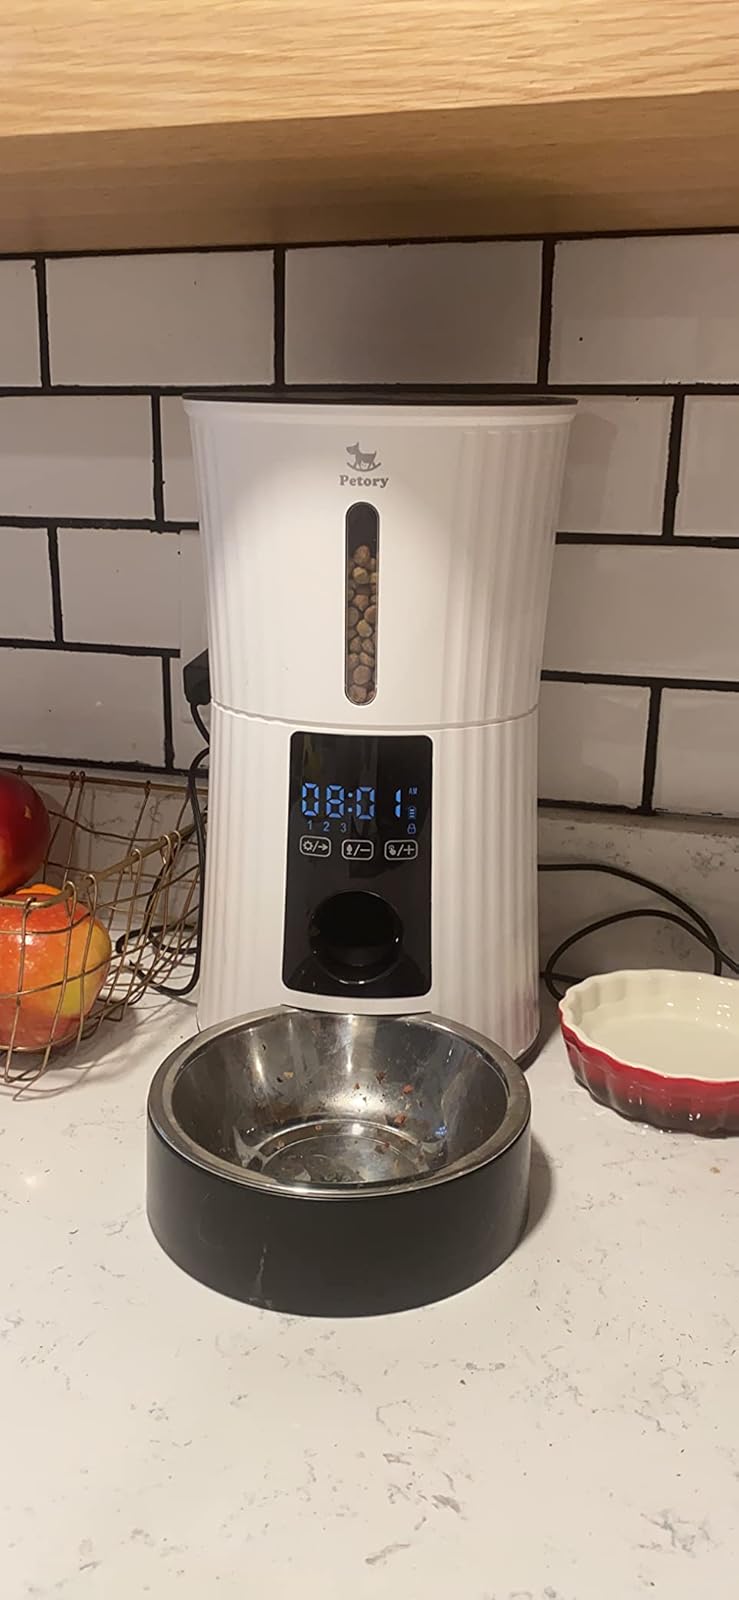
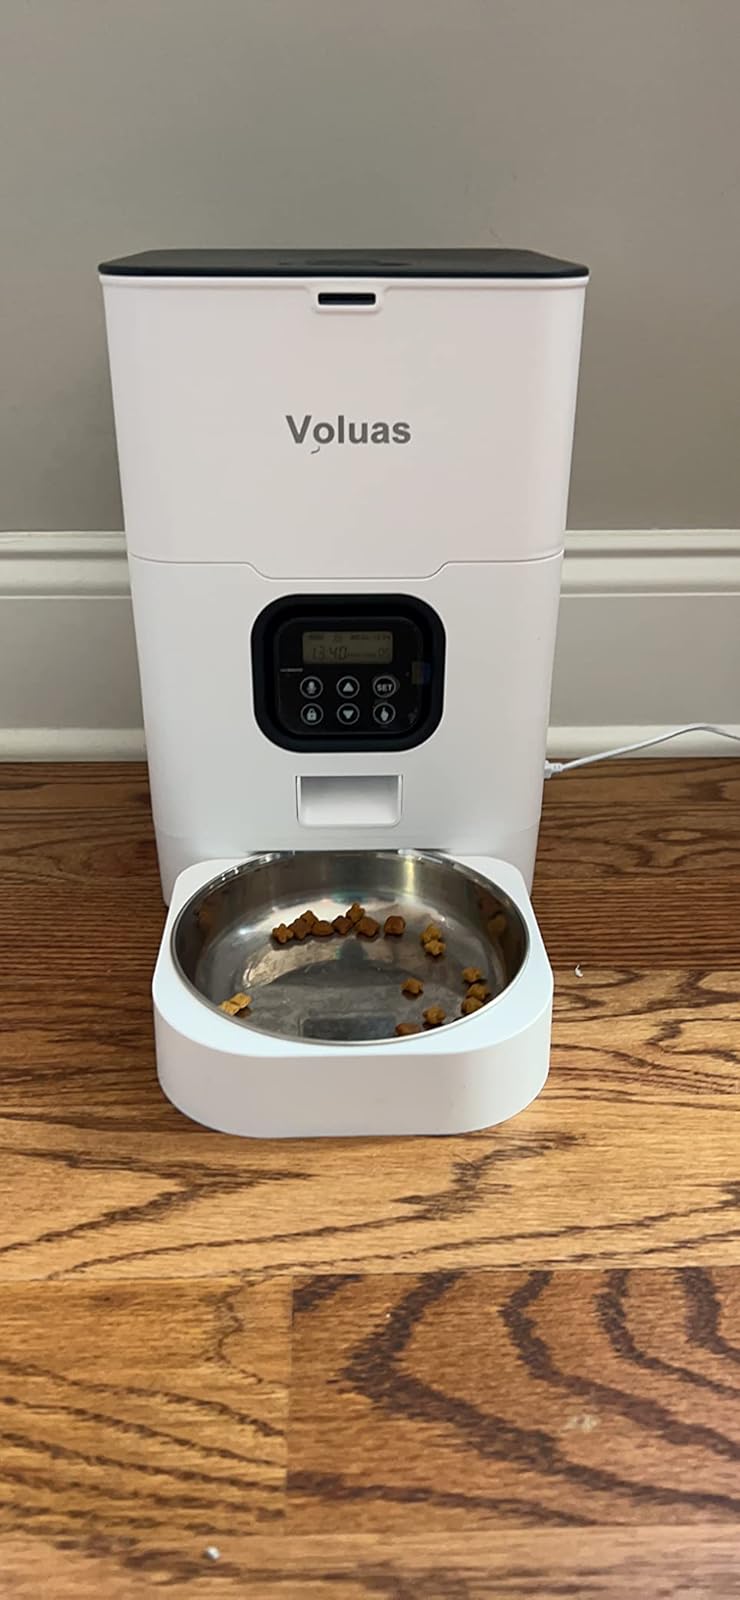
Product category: items_feeder
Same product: no